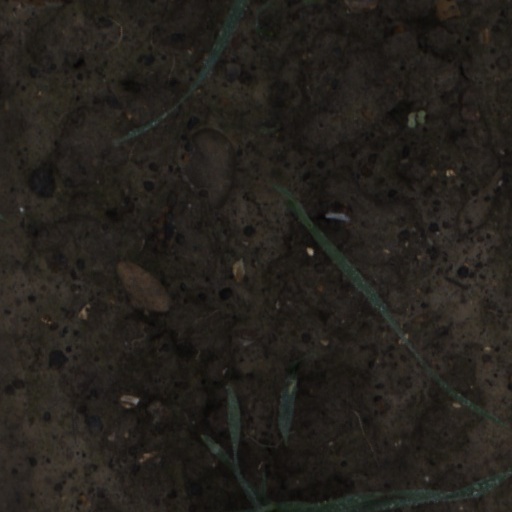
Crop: wheat